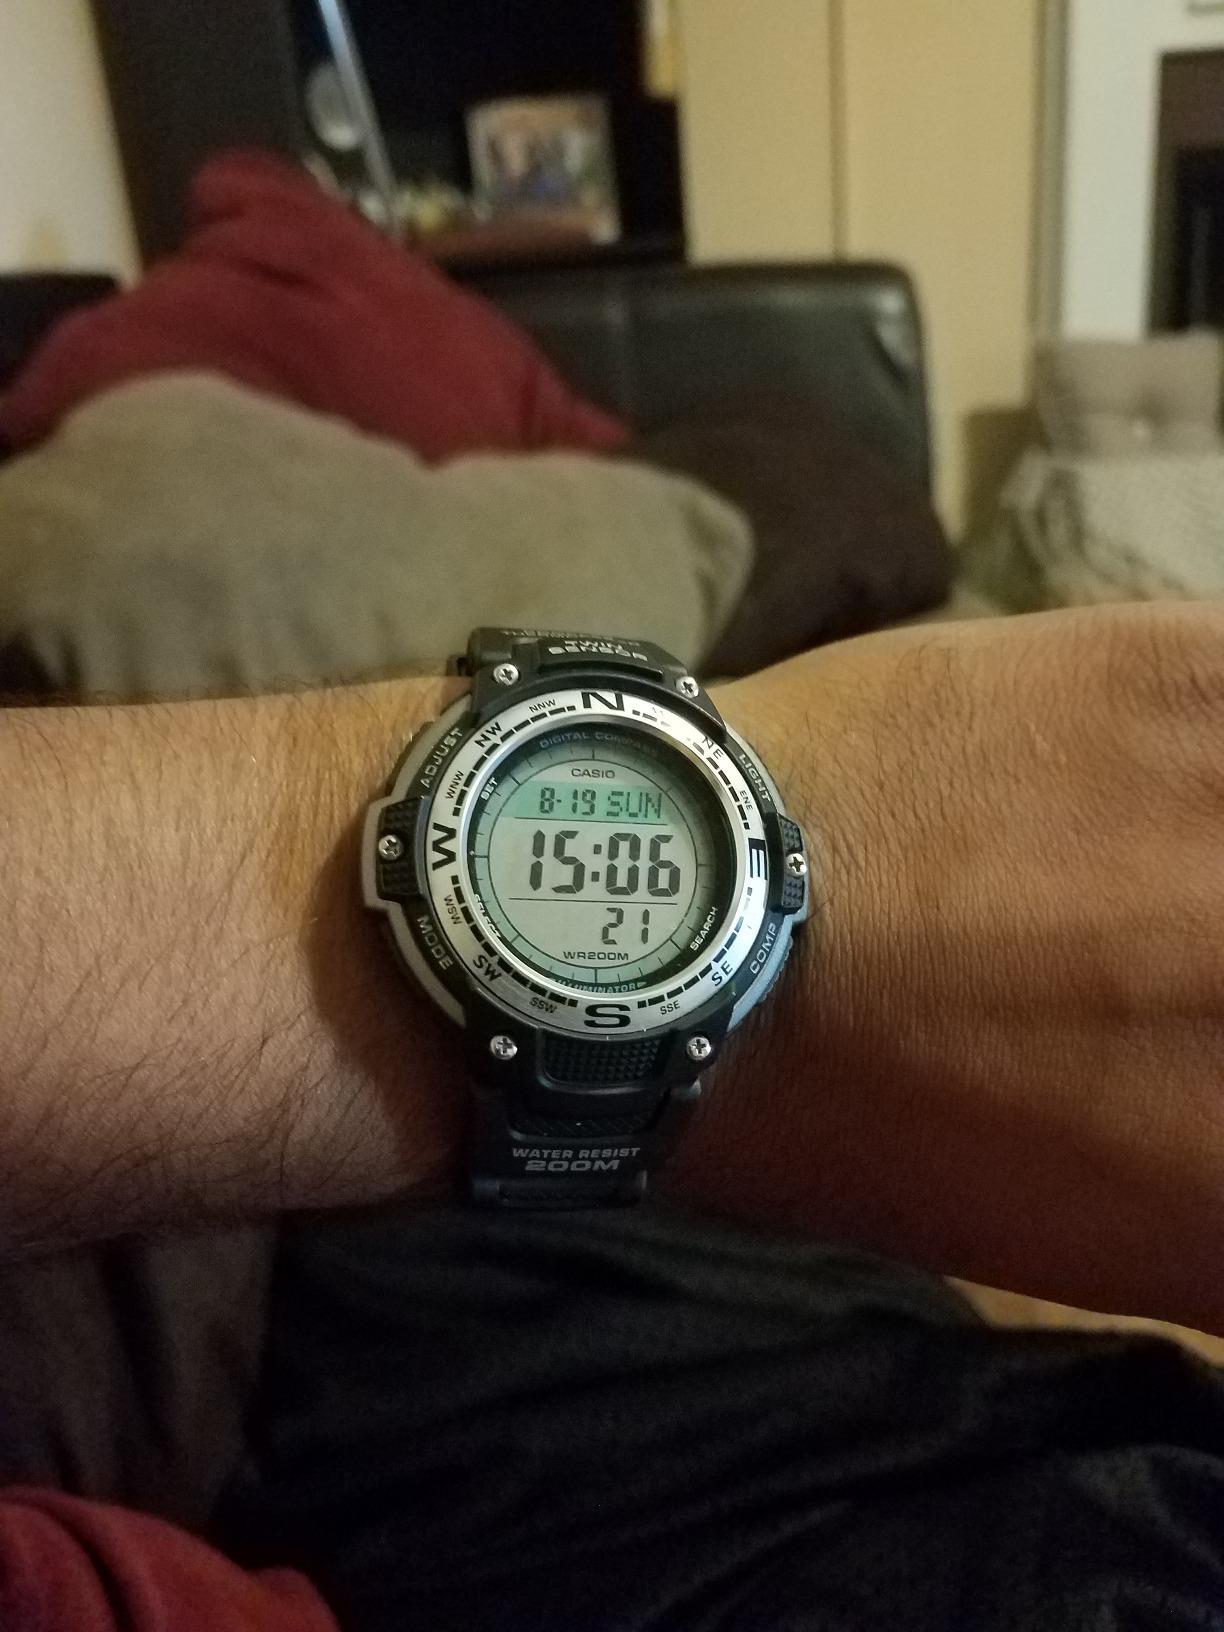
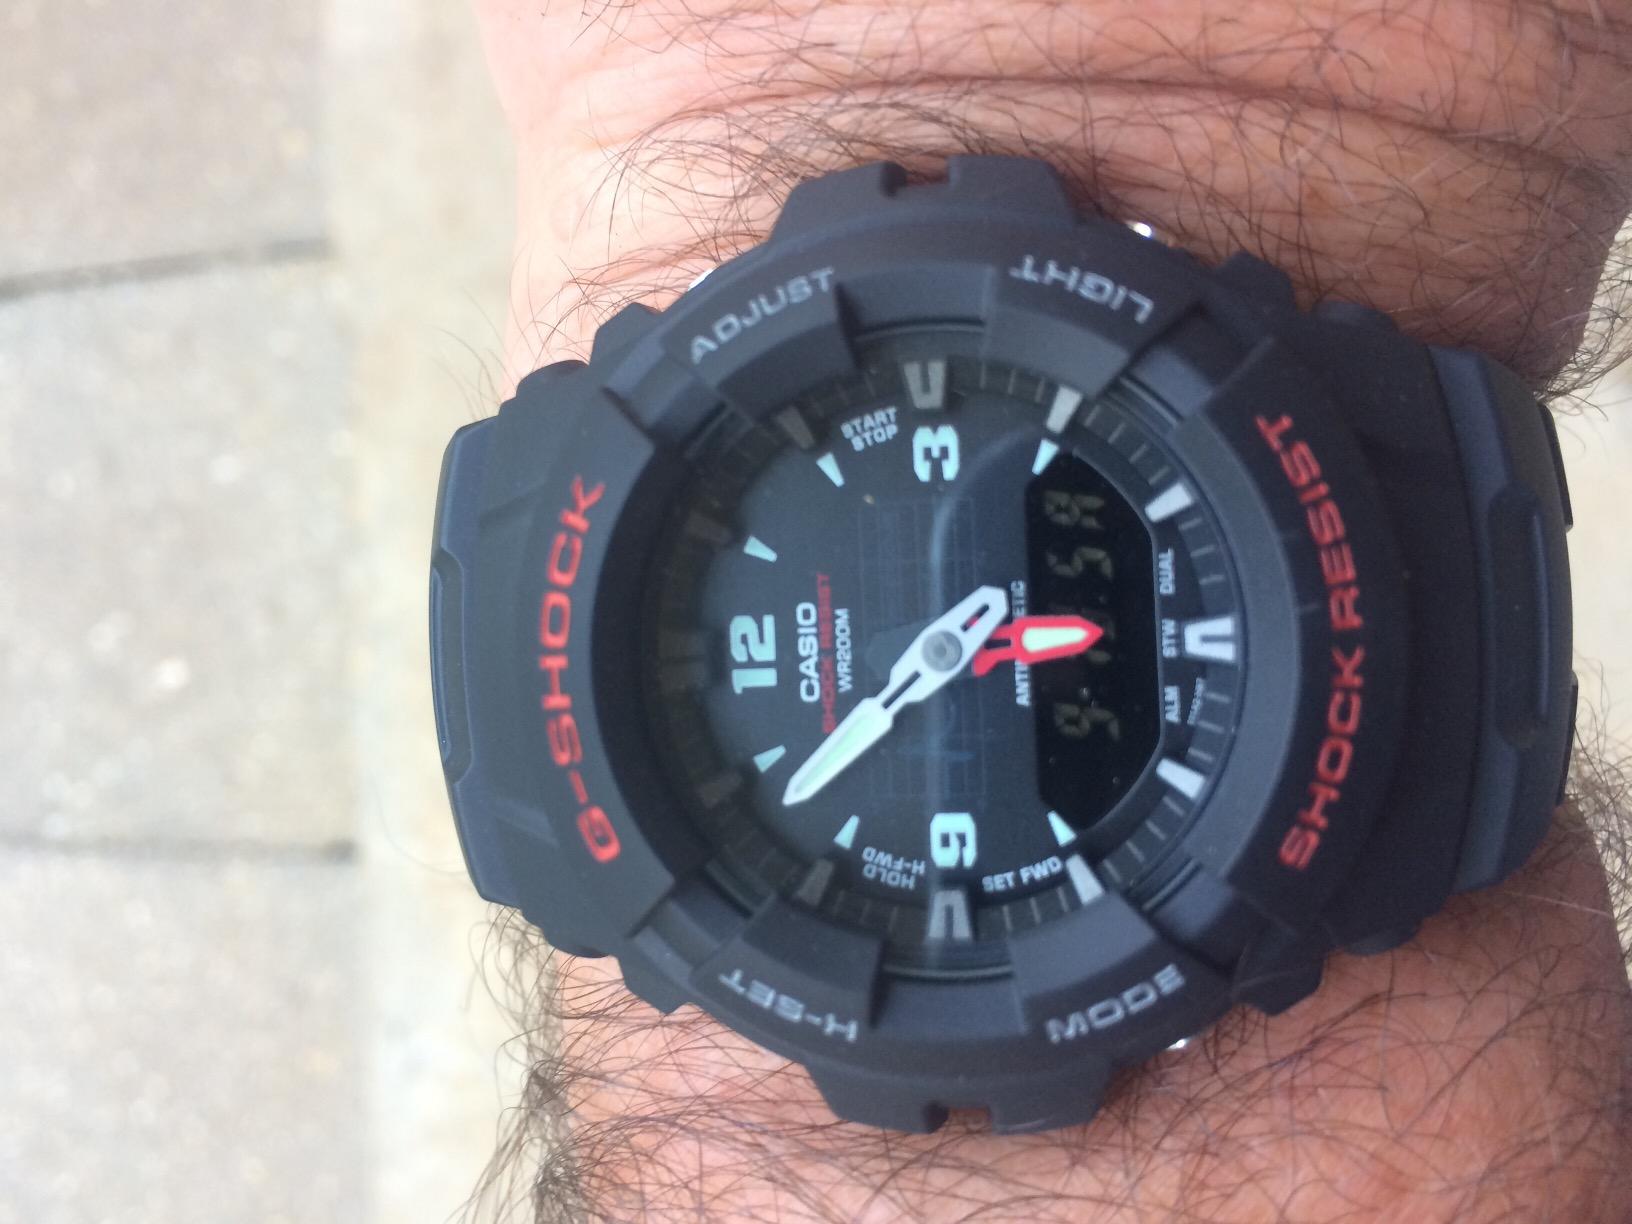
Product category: accessories_watch
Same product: no